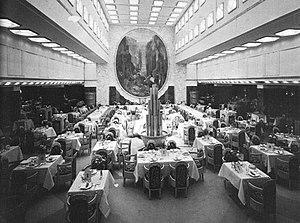
Vue de la salle à manger de première classe sur le paquebot Île de France
L’Île-de-France est un paquebot construit en 1927 par les Chantiers de Penhoët de Saint-Nazaire pour la Compagnie générale transatlantique. Il est détruit à Osaka en 1959 après avoir été utilisé pour le tournage du film Panique à bord.